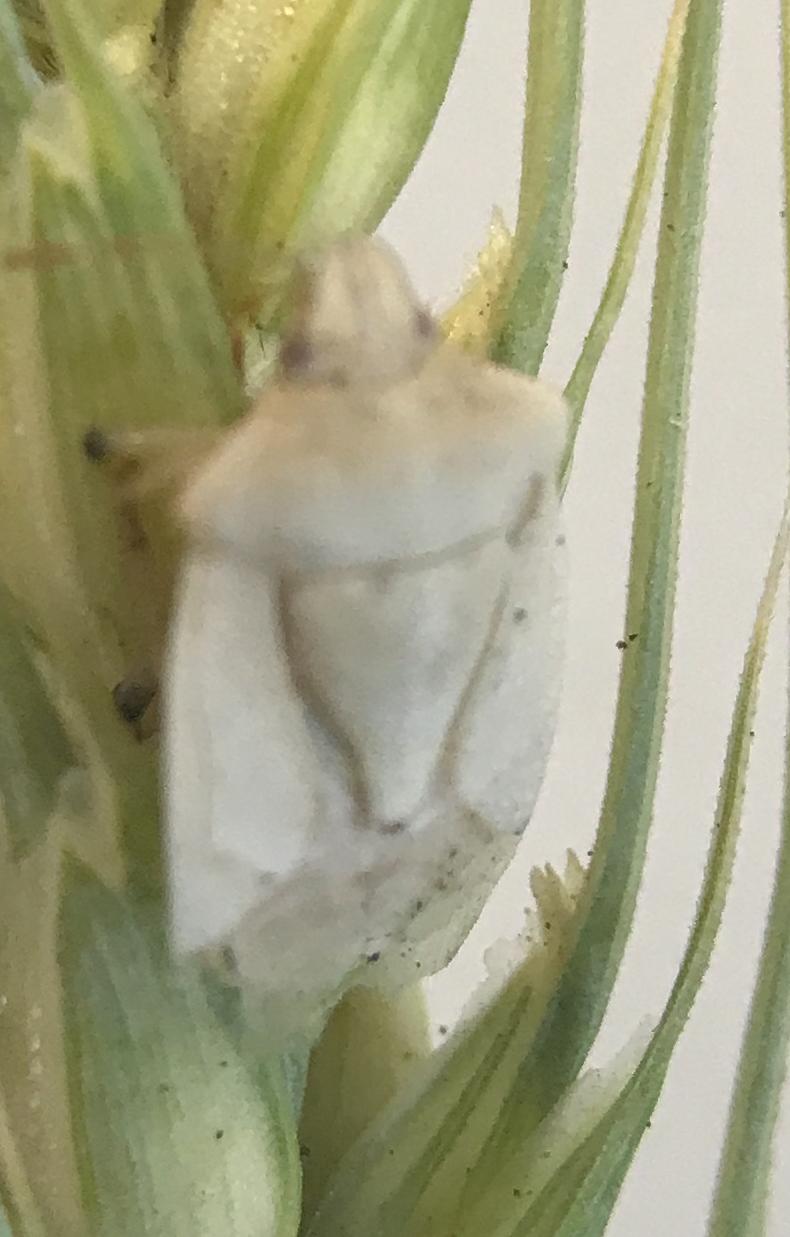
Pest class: stink_bug